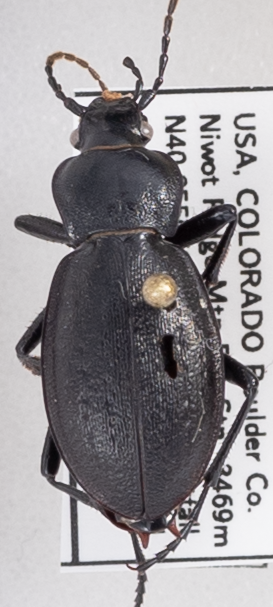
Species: Carabus taedatus
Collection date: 2023-08-22
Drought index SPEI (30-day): -0.32
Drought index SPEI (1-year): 0.2
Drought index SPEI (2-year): -0.186